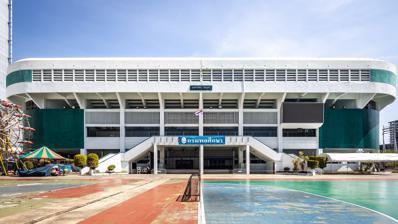
Building: Nimibutr Stadium
Country: Thailand
Year built: 1963
Thailand Nimibutr Stadium Nimibutr Stadium Location Bangkok , Thailand Coordinates 13°44′43″N 100°31′44″E / 13.745284°N 100.528863°E / 13.745284; 100.528863 Public transit BTS National Stadium Owner Sports Authority of Thailand (SAT) Operator Sports Authority of Thailand (SAT) Capacity 5,600 Opened 1963 Tenants 1966 Asian Games 1970 Asian Games 1978 Asian Games 1998 Asian Games 2000 AFC Futsal Championship 2007 Summer Universiade 2008 AFC Futsal Championship 2008 AFF Futsal Championship 2012 FIFA Futsal World Cup Nimibutr Stadium (sometimes referred to as Nimibutr Gymnasium ) is an indoor sporting arena located in Bangkok , Thailand . The capacity of the arena is 5,600 spectators. It was built in 1963 and is part of the National Stadium complex. It is used for a variety of indoor sports such as badminton , handball , basketball , futsal , gymnastics and boxing . It has also hosted concerts . Past sports events hosted at the stadium Badminton 2012 Thailand Open Grand Prix Gold 2013 Thailand Open Grand Prix Gold 2016 Thailand Masters Grand Prix Gold 2016 Thailand Open Grand Prix Gold 2017 Thailand Masters Grand Prix Gold 2017 Thailand Open Grand Prix Gold 2018 Thailand Masters 2018 Thailand Open 2022 BWF World Tour Finals 2023 Thailand Masters 2024 Thailand Open Basketball Basketball at the 1966 Asian Games Basketball at the 1970 Asian Games Basketball at the 1978 Asian Games 2007 Summer Universiade Boxing 2003 World Amateur Boxing Championships Cycling Indoor cycling at the 2005 Asian Indoor Games Futsal 2000 AFC Futsal Championship 2008 AFC Futsal Championship 2008 AFF Futsal Championship 2012 FIFA Futsal World Cup Gymnastics 2017 Asian Artistic Gymnastics Championships Handball 2002 Asian Men's Junior Handball Championship 2005 Asian Women's Youth Handball Championship 2005 Asian Men's Youth Handball Championship 2006 Asian Men's Handball Championship 2008 Asian Women's Handball Championship Muay Thai Muay Thai at the 2009 Asian Martial Arts Games Transportation Nimibutr Stadium is accessible from National Stadium BTS Station of the BTS Skytrain . References